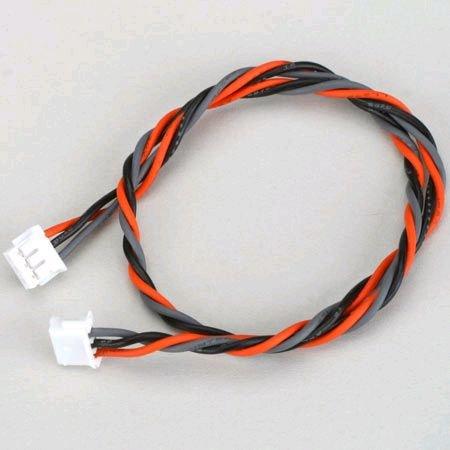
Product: Spektrum Remote Receiver Extension 9-inch
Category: Toys & Games | Hobbies | Remote & App Controlled Vehicles & Parts | Remote & App Controlled Vehicle Parts | Radios & Parts | Radio Receivers
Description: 9-Inch Remote Receiver Extension.
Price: $8.99
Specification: ProductDimensions:3.9x2x0.3inches|ItemWeight:0.16ounces|ShippingWeight:0.32ounces(Viewshippingratesandpolicies)|ASIN:B000ND6IY6|Itemmodelnumber:SPM9011|Manufacturerrecommendedage:14yearsandup